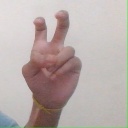
अक्षर: ई